Summer Wars

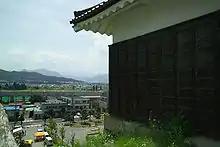
The city of Ueda viewed from the west turret of Ueda Castle. Ueda was used as the setting for most of the film.

Most of the film is set in the real-life city of Ueda. Ueda was chosen as the primary setting of the film because it is located in a territory formerly governed by the prominent Sanada clan, upon which the Jinnouchi family is based. Ueda is also close to Hosoda's birthplace in Toyama. Hosoda's inspiration for the name of the social network OZ came from a large supermarket that he once visited while still working for Toei Animation at the time. Although noting similarities between OZ and "Second Life", Hosoda also cited the Japanese social networking website mixi as a primary influence because of his experiences. For the color and design of OZ, he cited Nintendo games as inspiration. The design aesthetic was compared by some reviewers to the work of Takashi Murakami. Hosoda said that he admires the artwork of Murakami, but designed the social network as a "clean, uncluttered look." During production, Hosoda visited his then-fiancée's house in Ueda, and experienced the history of her family's life. Hosoda cited his influence of using a family as the basis of the film from his marriage and from attending several film festivals.